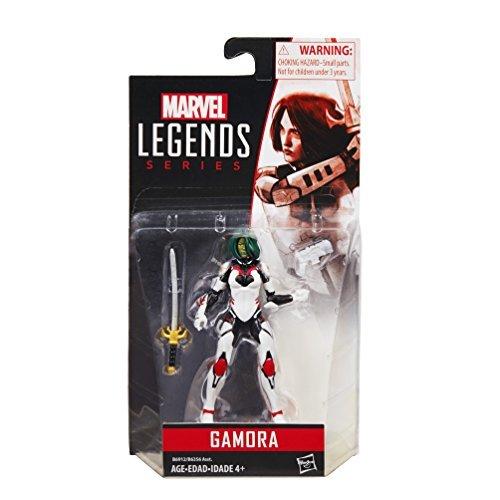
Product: Marvel Legends Series 3.75in Gamora
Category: Toys & Games | Toy Figures & Playsets | Action Figures
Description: Marvel Super Heroes and Super Villains.
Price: $5.98
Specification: ProductDimensions:1.5x4.8x9inches|ItemWeight:1.44ounces|ShippingWeight:1.6ounces(Viewshippingratesandpolicies)|DomesticShipping:ItemcanbeshippedwithinU.S.|InternationalShipping:ThisitemcanbeshippedtoselectcountriesoutsideoftheU.S.LearnMore|ASIN:B011YZD34O|Itemmodelnumber:B6912AS0|Manufacturerrecommendedage:4yearsandup